Japanese cruiser Nachi

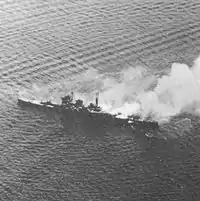
"Nachi" under attack by USN aircraft, 5 November 1944

Two days later, on 1 March, "Nachi" and "Haguro" and their accompanying destroyers spotted the crippled "Exeter" as she attempted to escape the Java Sea, and joined forced with the cruisers "Myōkō" and "Ashigara" (and their accompanying destroyers). The four cruisers hit "Exeter" with shells that disabled her electrical power and guns, set her aflame, and destroyed her remaining boilers, leaving her dead in the water, leading to the allied cruiser's scuttling via her own crew. "Nachi" then retreated alongside "Haguro", while "Myōkō" and "Ashigara" both engaged the destroyer , which they overpowered and sank. The destroyer , who was accompanying the two British ships, initially escaped the melee only to be caught and crippled about two hours later by planes from the Japanese light carrier "Ryūjō", "and" finished off by "Myōkō" and "Ashigara".